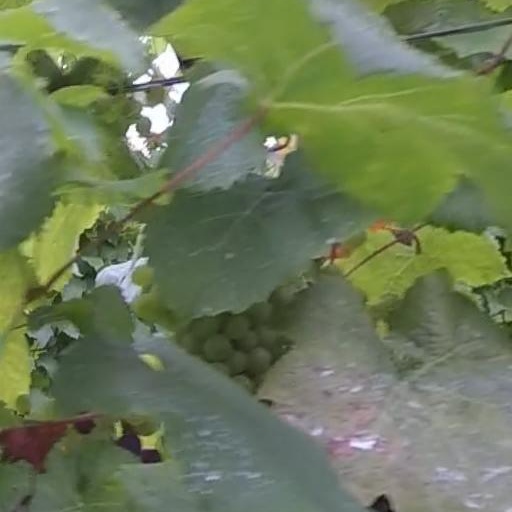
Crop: grape